Joakim Lindström

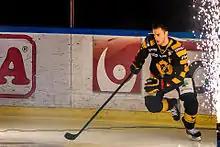
Lindström taking the ice with Skellefteå AIK.

On 3 October 2008, Lindström was claimed off waivers by the Chicago Blackhawks, but was consequently re-claimed back by the Ducks on 7 October 2008. He was then assigned to the Ducks' top affiliate, the Iowa Chops, of the AHL.